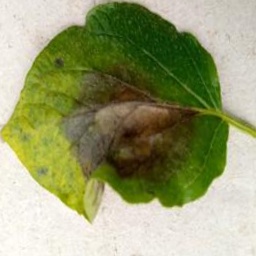
Etiqueta: Late Blight